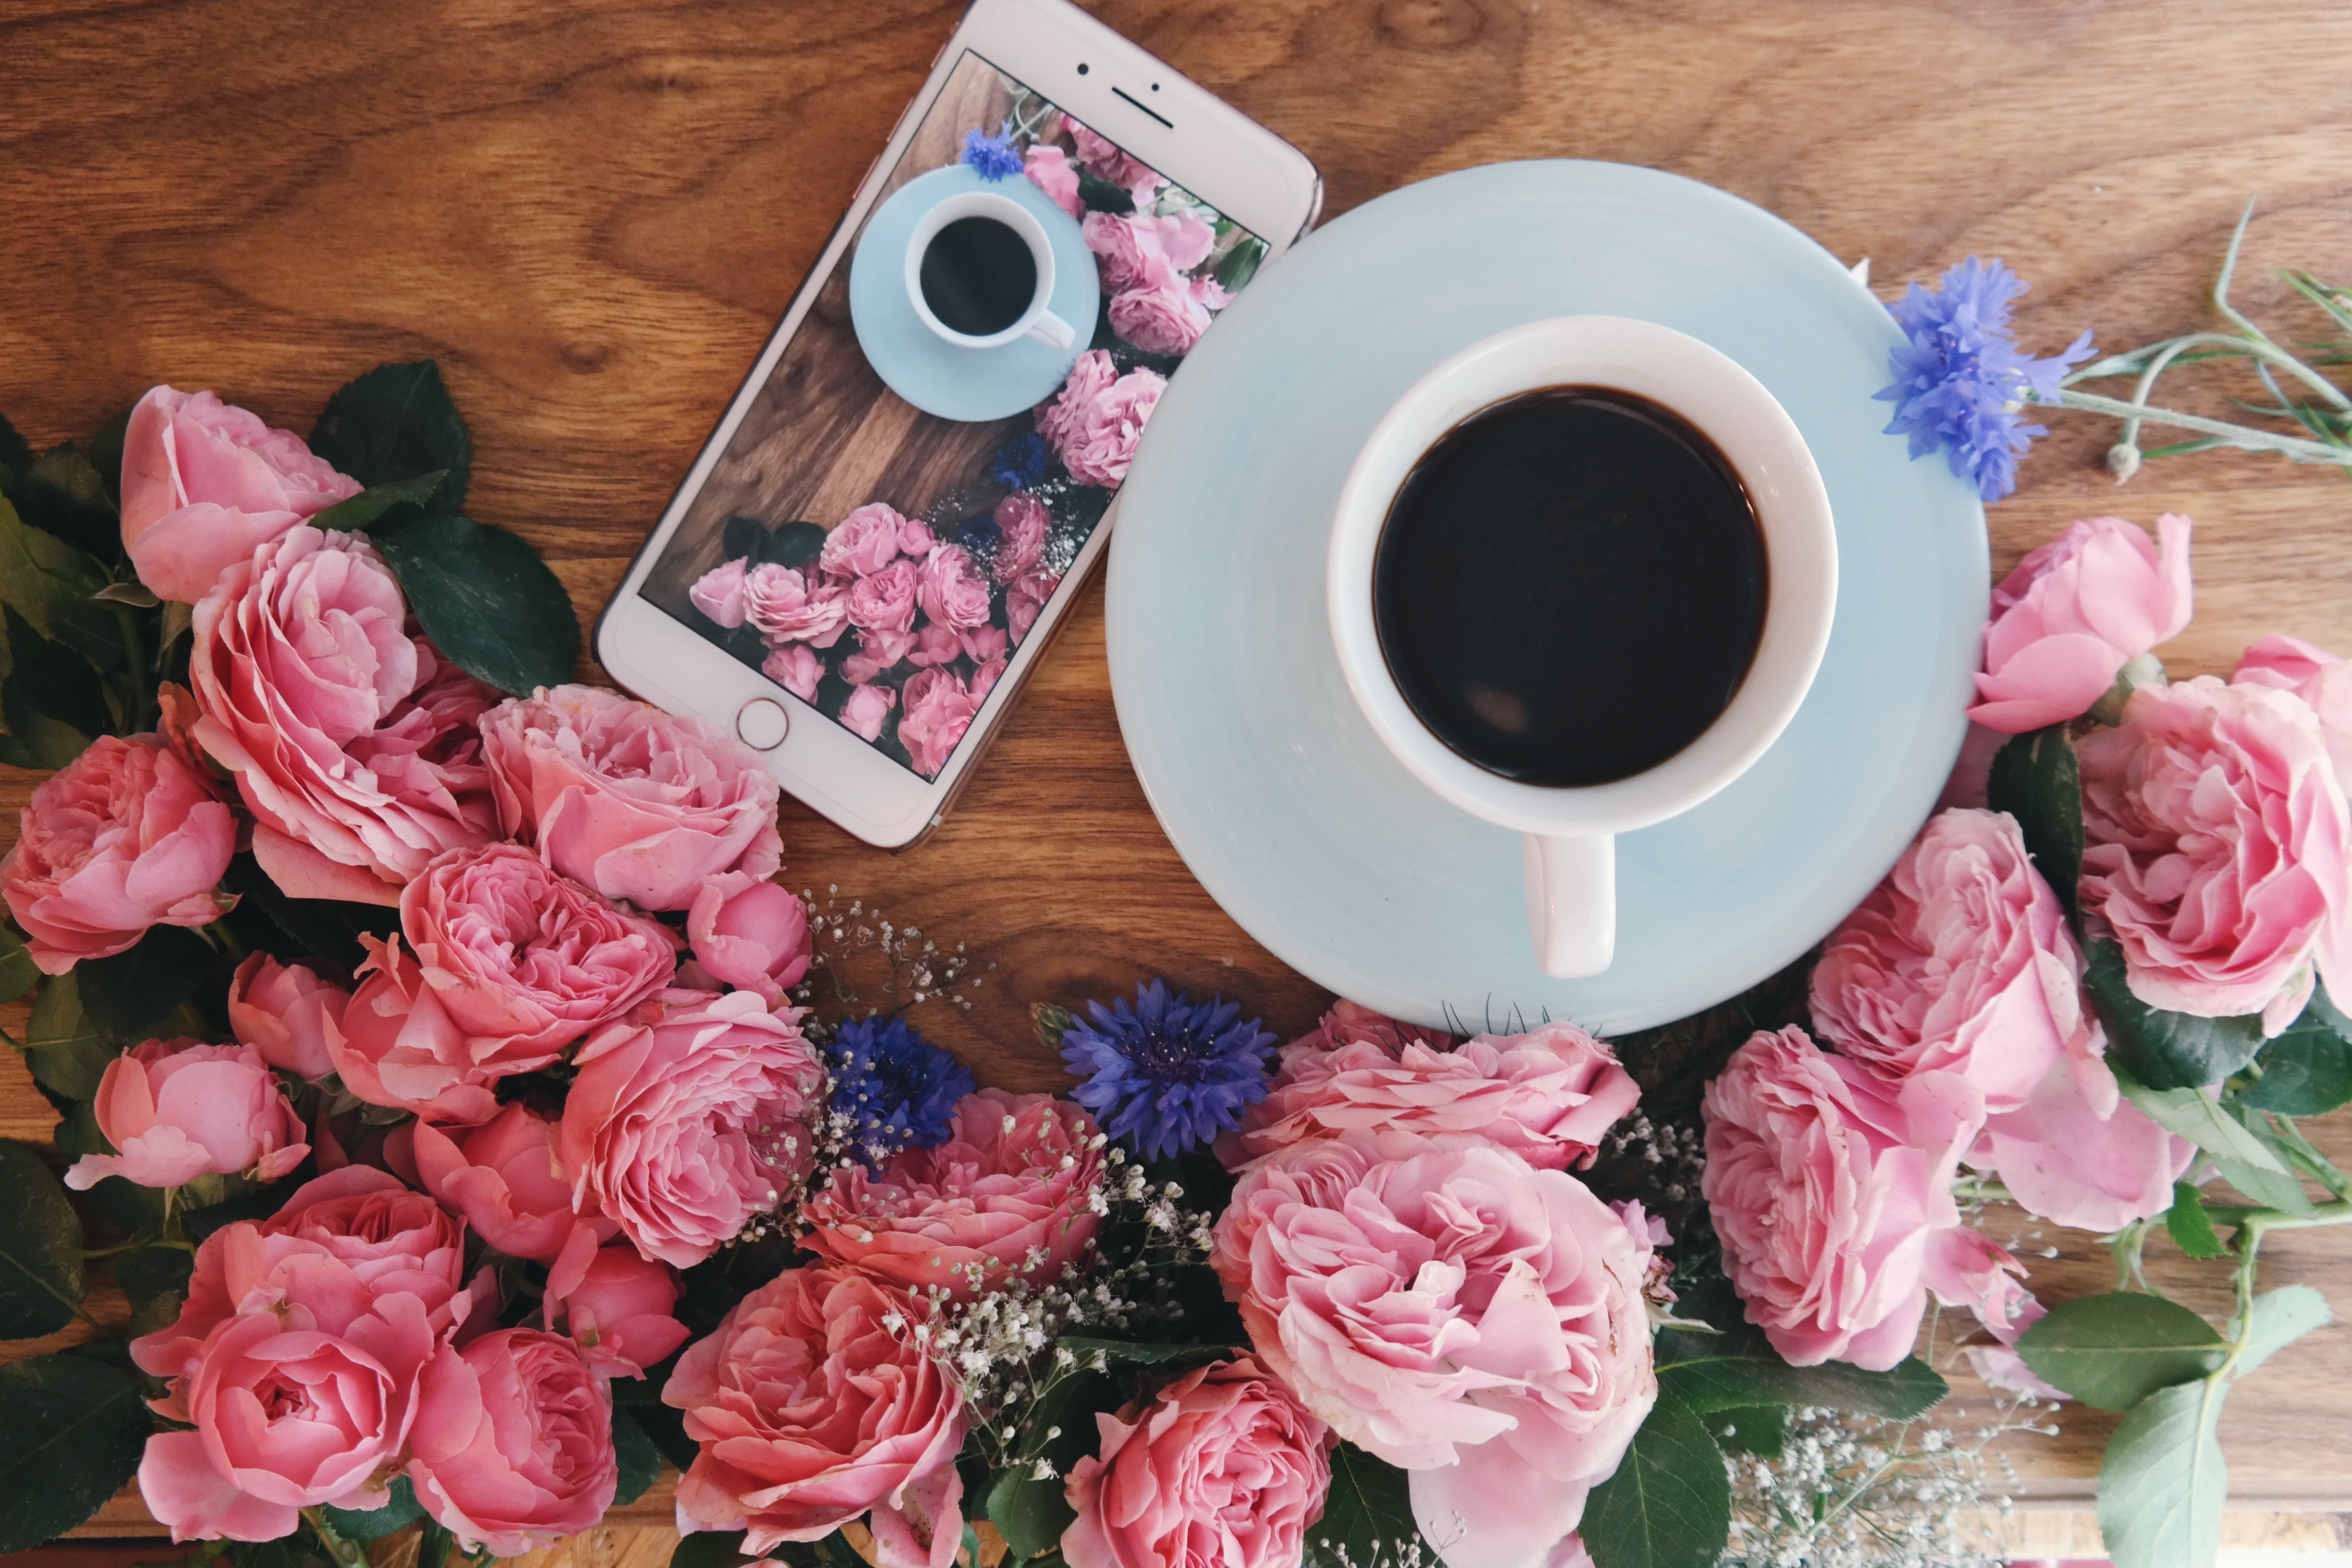
food, pink, flower, cup, floral design, teacup, flower arranging, cut flowers, rose, plant, coffee cup, floristry, bouquet, artificial flower, wreath, drinkware, tableware, textile, garden roses, still life, petal, rose family, serveware, still life photography, rose order, christmas decoration